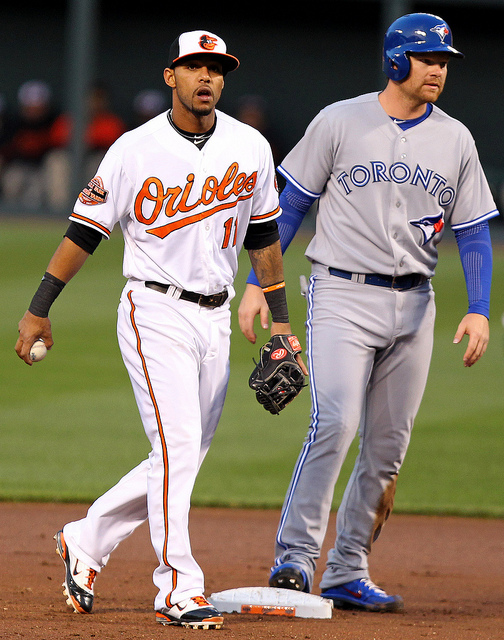
hai người đàn ông đang đứng cạnh nhau ở gôn